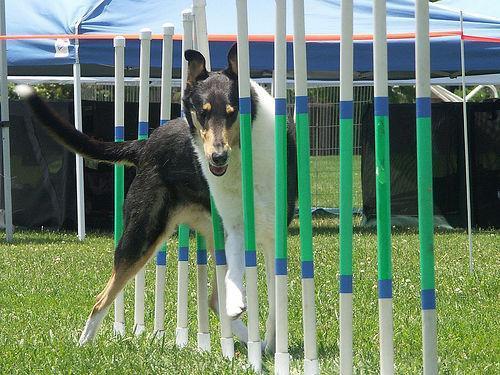
collie